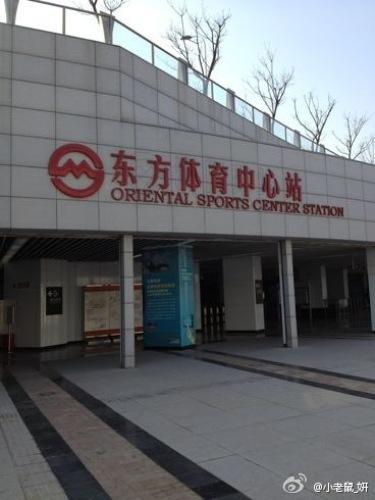
地标名称：浦发银行东方体育中心
所在城市：上海市·浦东新区